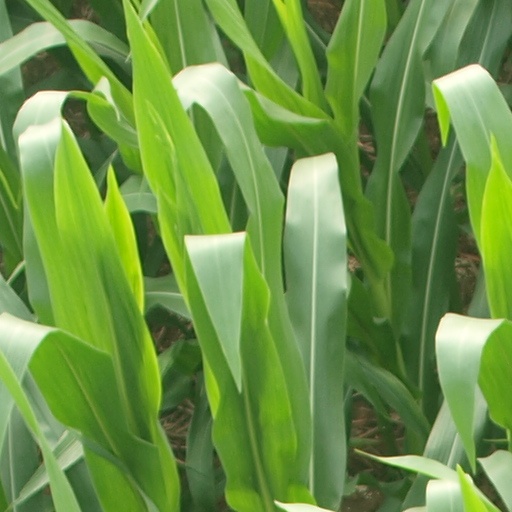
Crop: maize; corn